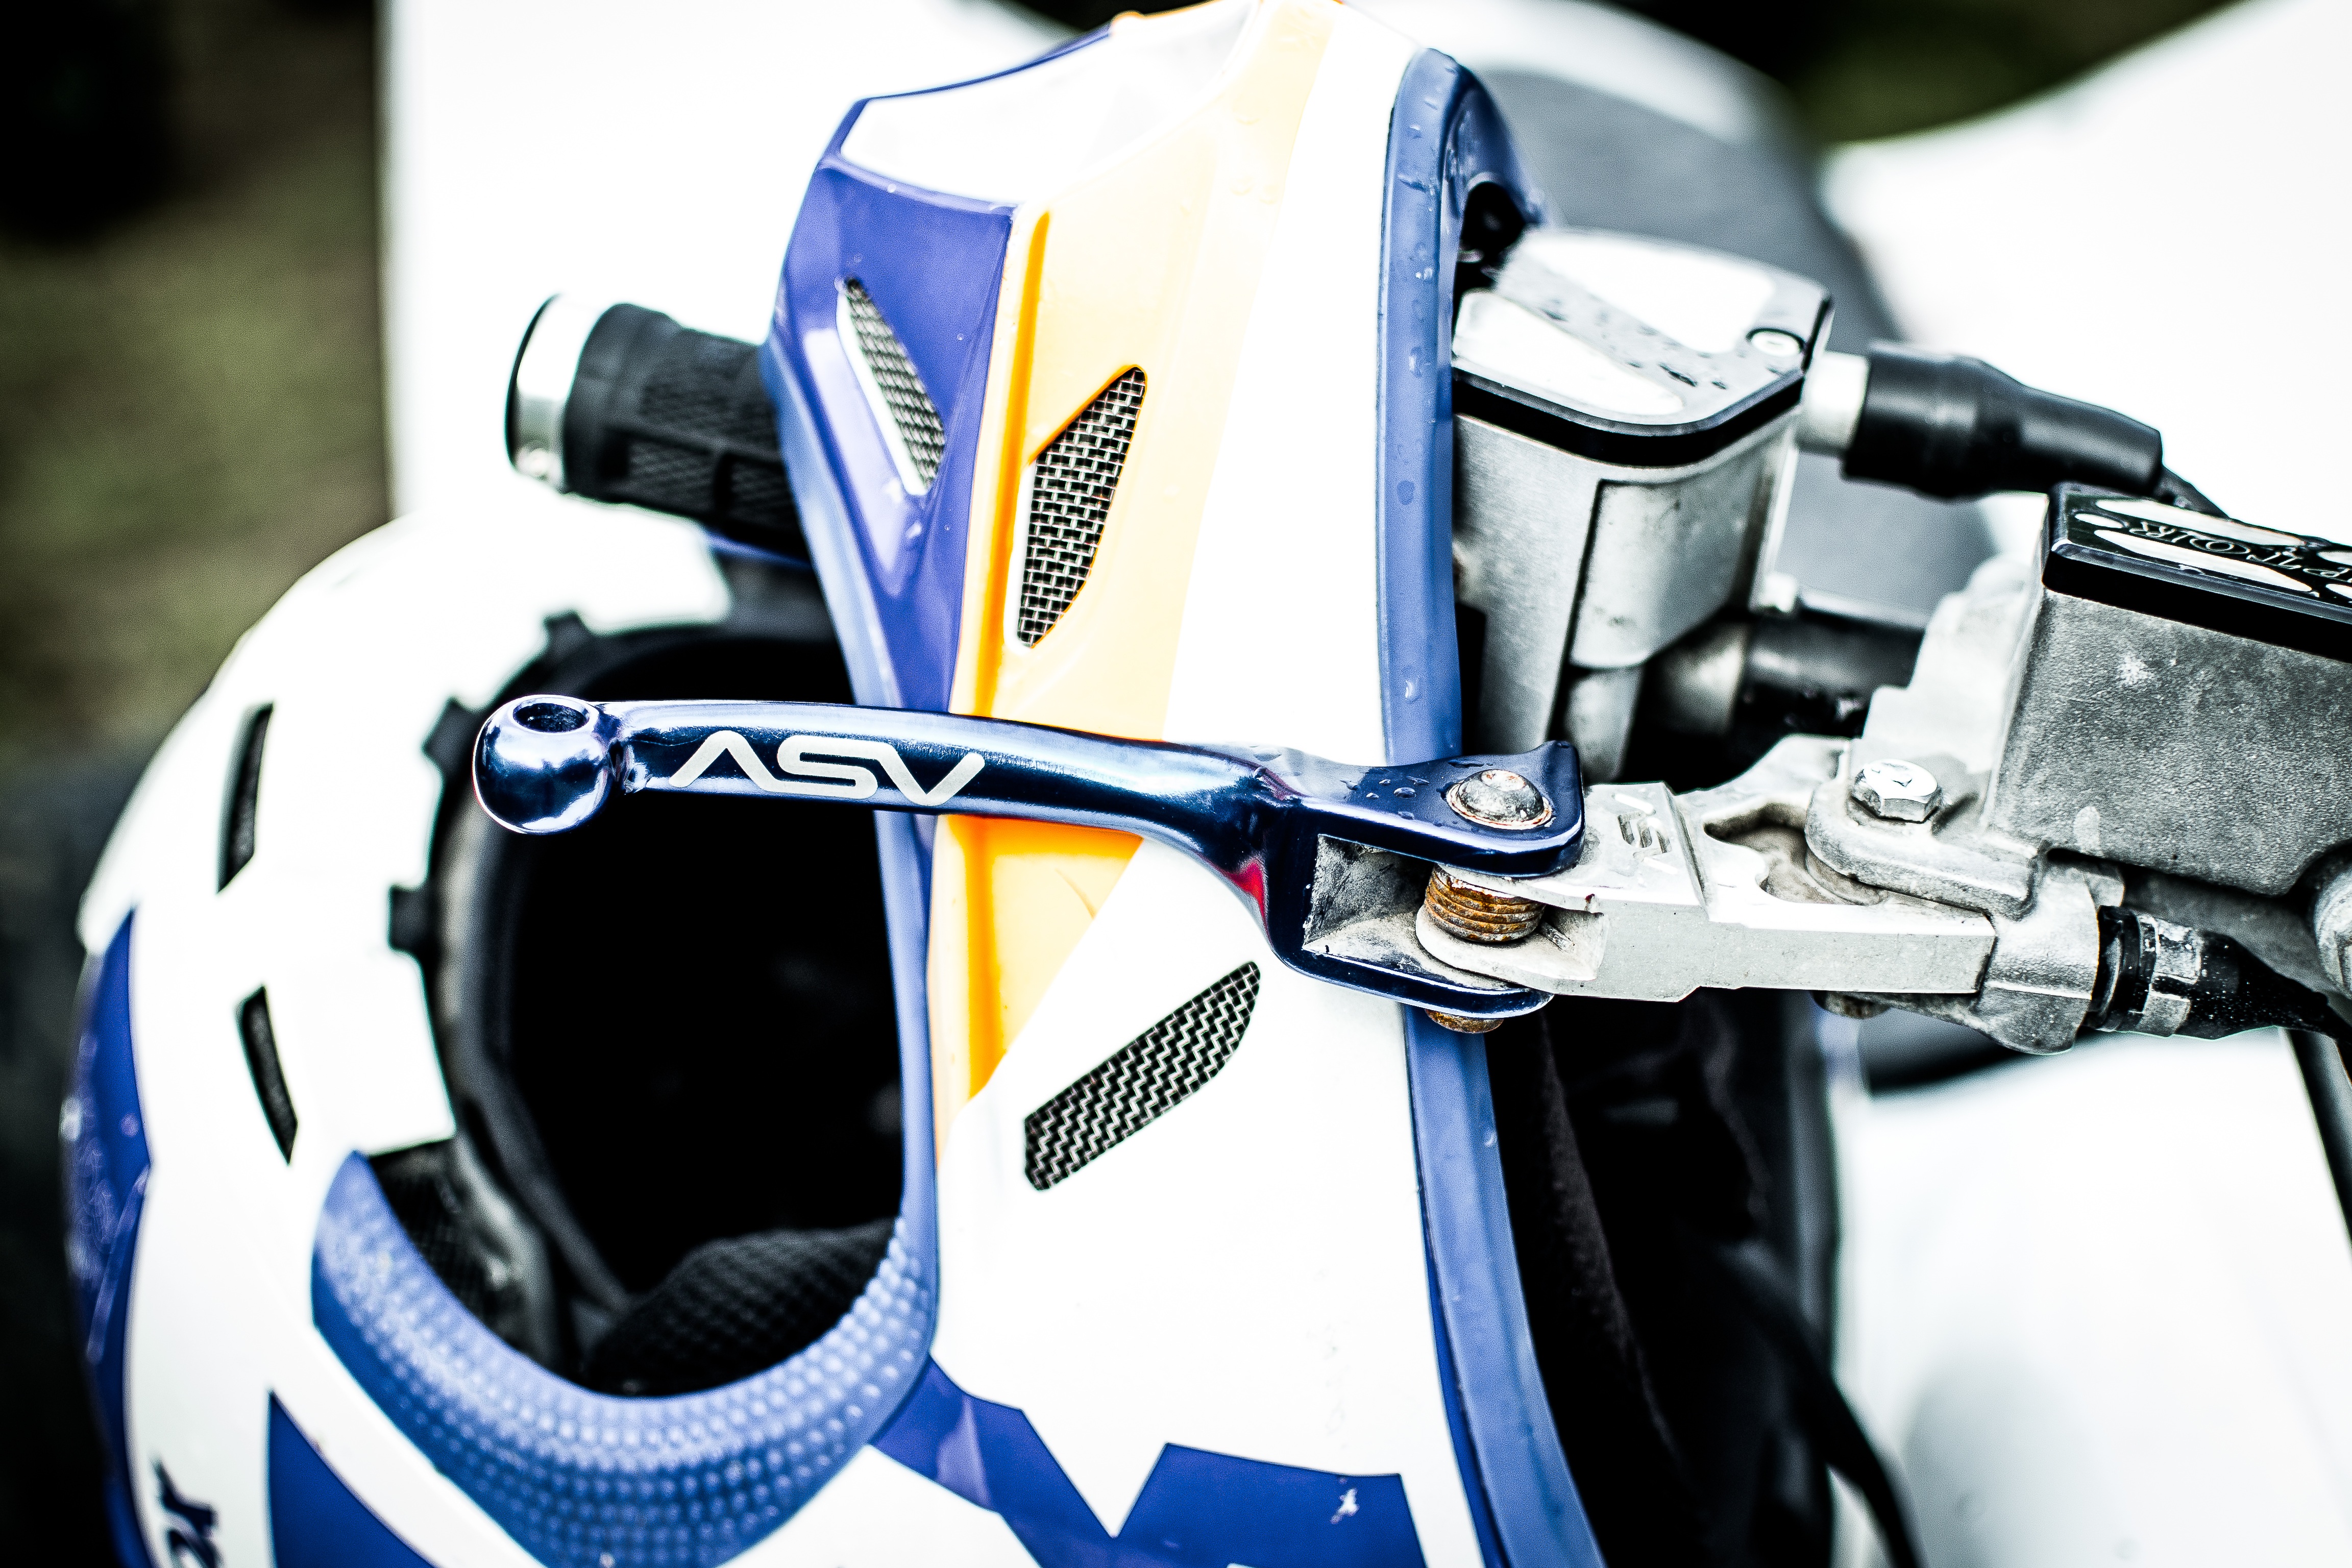
car, bicycle, vehicle, motorcycle, mountain bike, suzuki, land vehicle, automobile make, automotive exterior